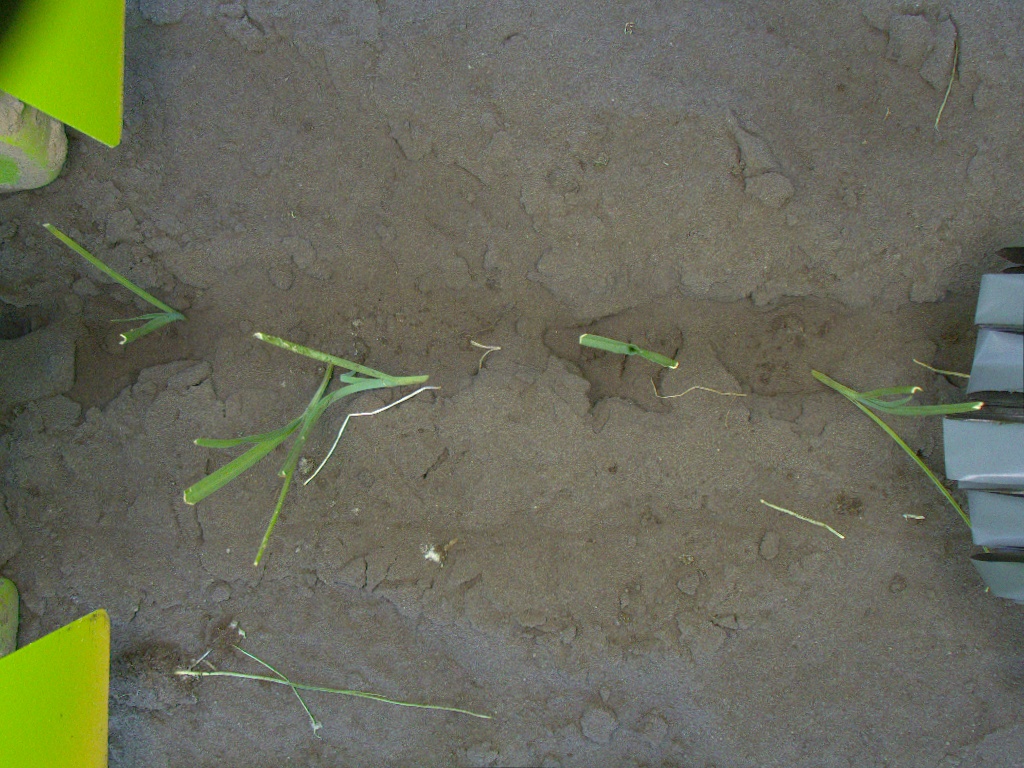
Crop: leek
Objects: stem_leek, stem_leek, stem_leek, stem_leek, stem_leek, leek, leek, leek, leek, leek